Nikolas Vogel

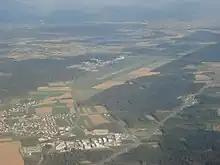
Aerial shot taken of the Ljubljana Jože Pučnik Airport.

Vogel was working as a freelance photojournalist when he was killed along with colleague Norbert Werner on 28 June 1991 at the Ljubljana Airport, Slovenia. They were both killed by a missile that struck their car during a Yugoslav Federal Army attack on the airport during Ten-Day War after Slovenia declared its independence.